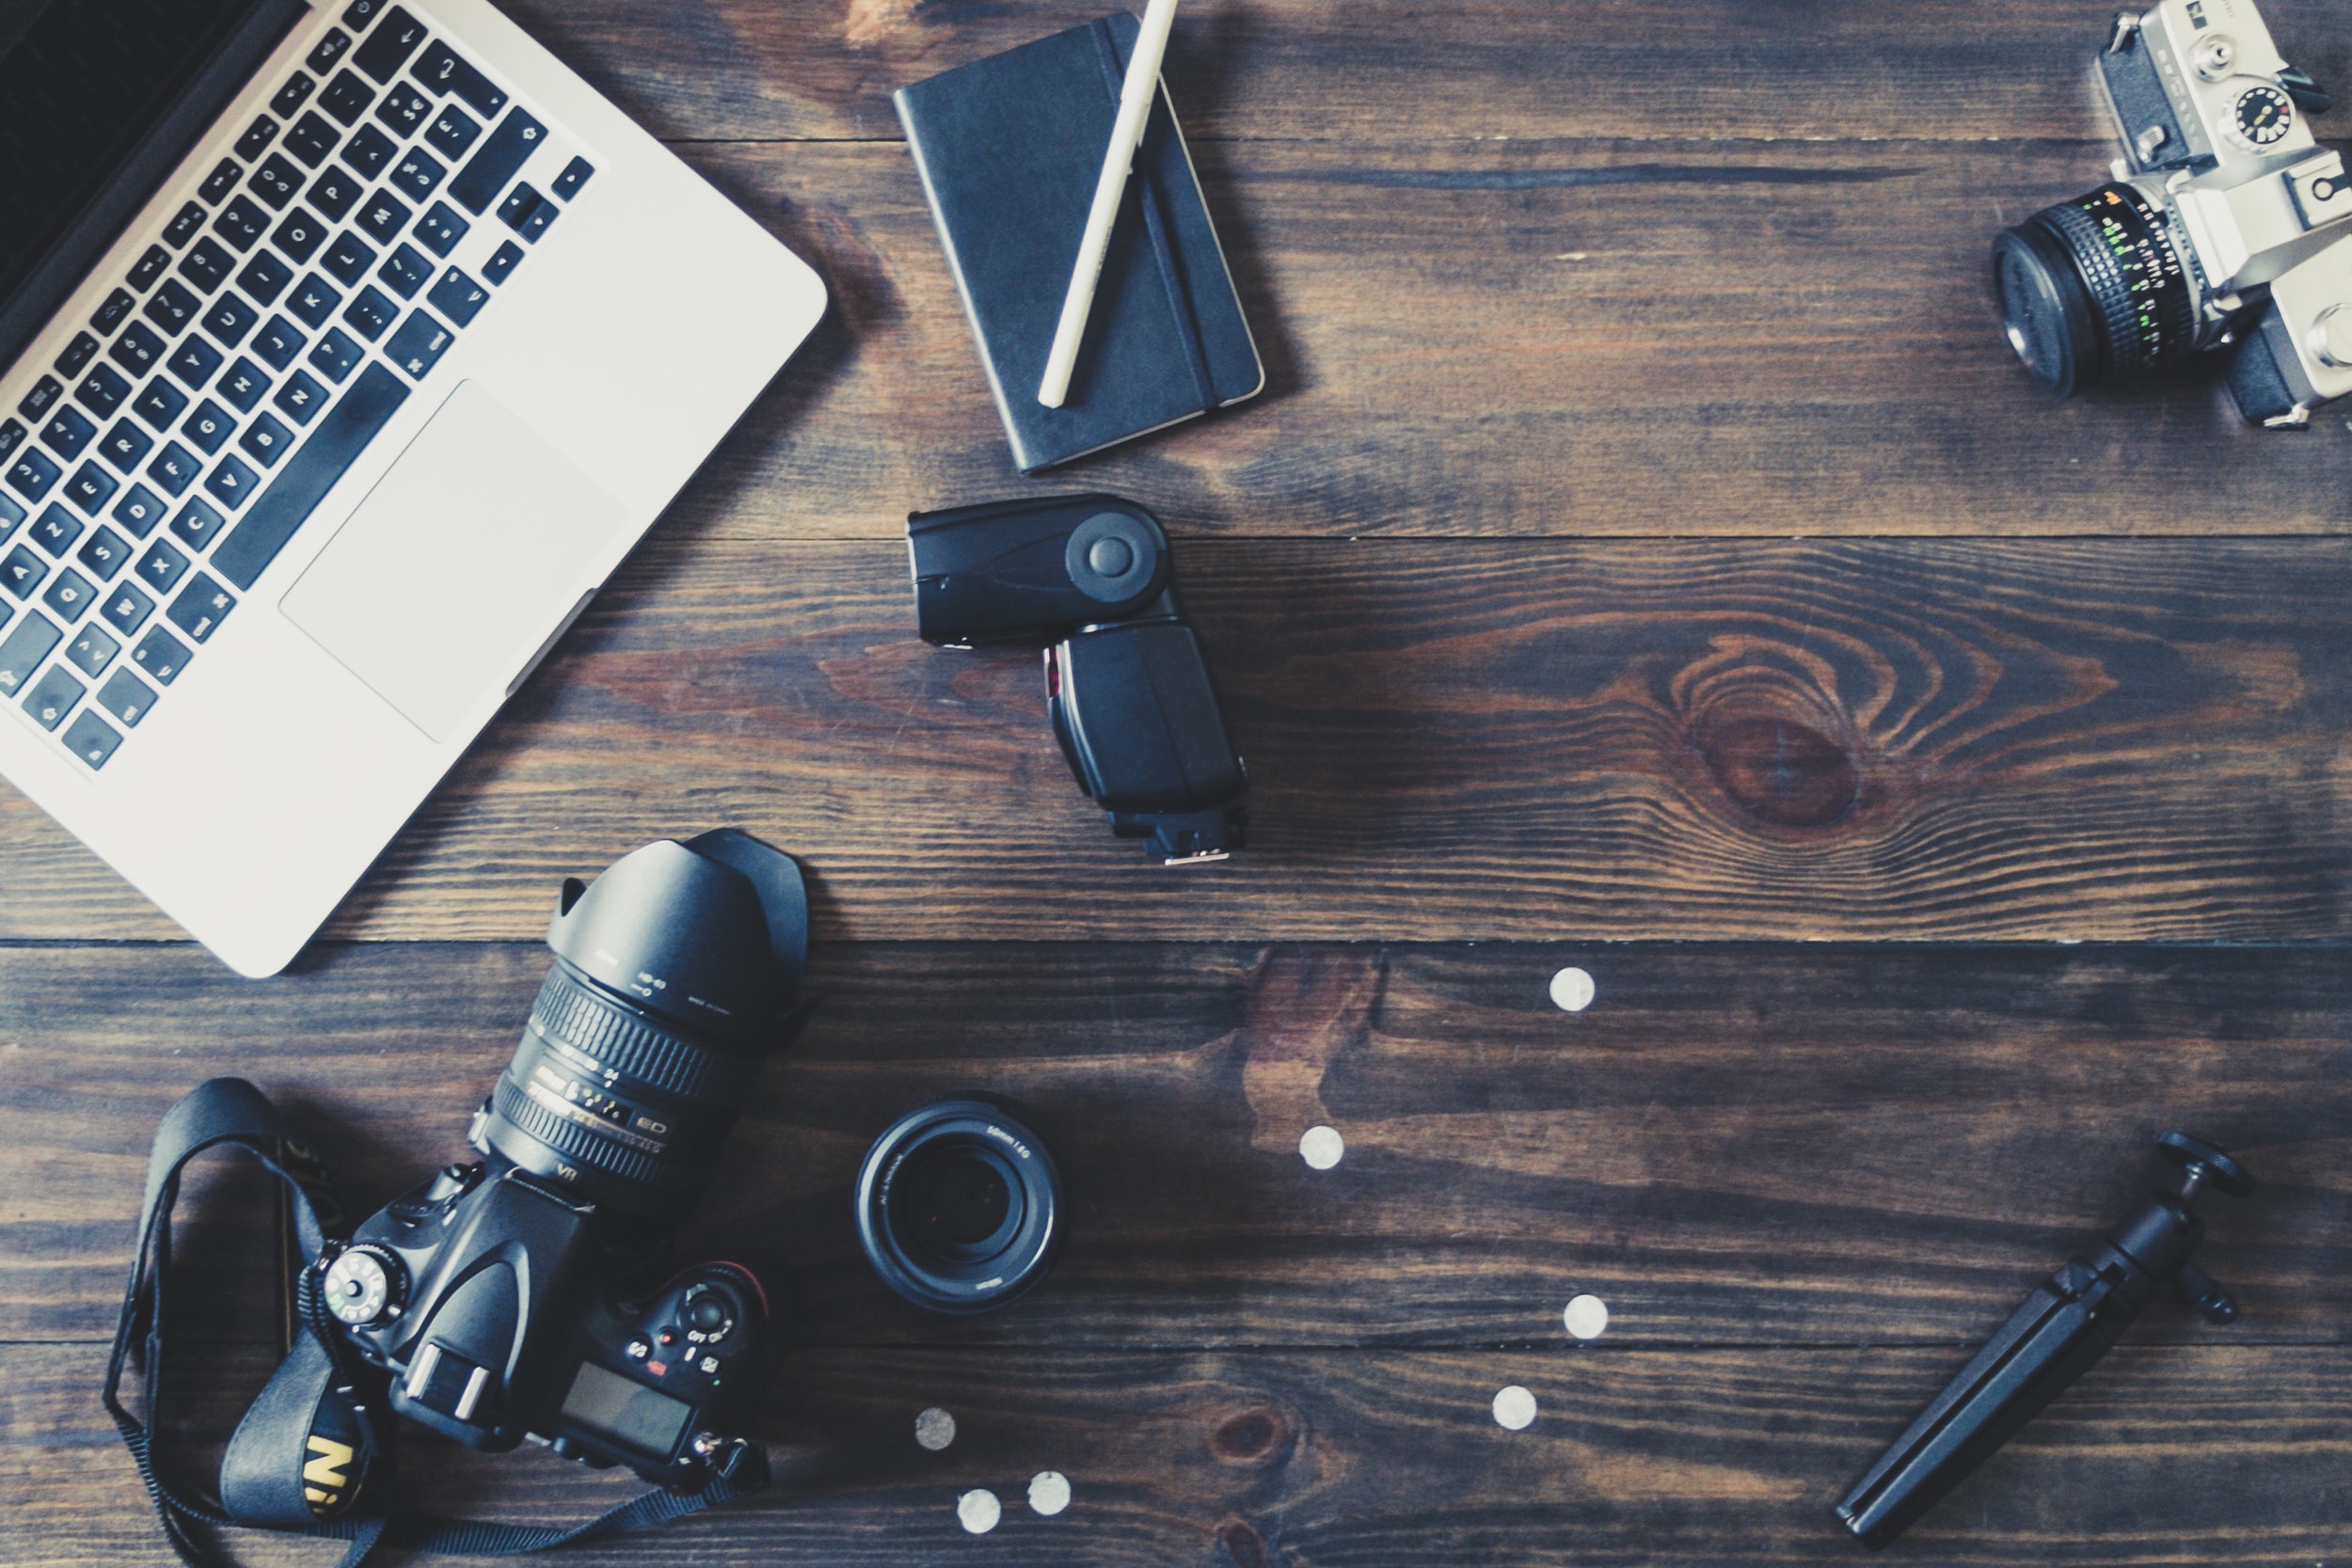
wood, metal, product, font, angle